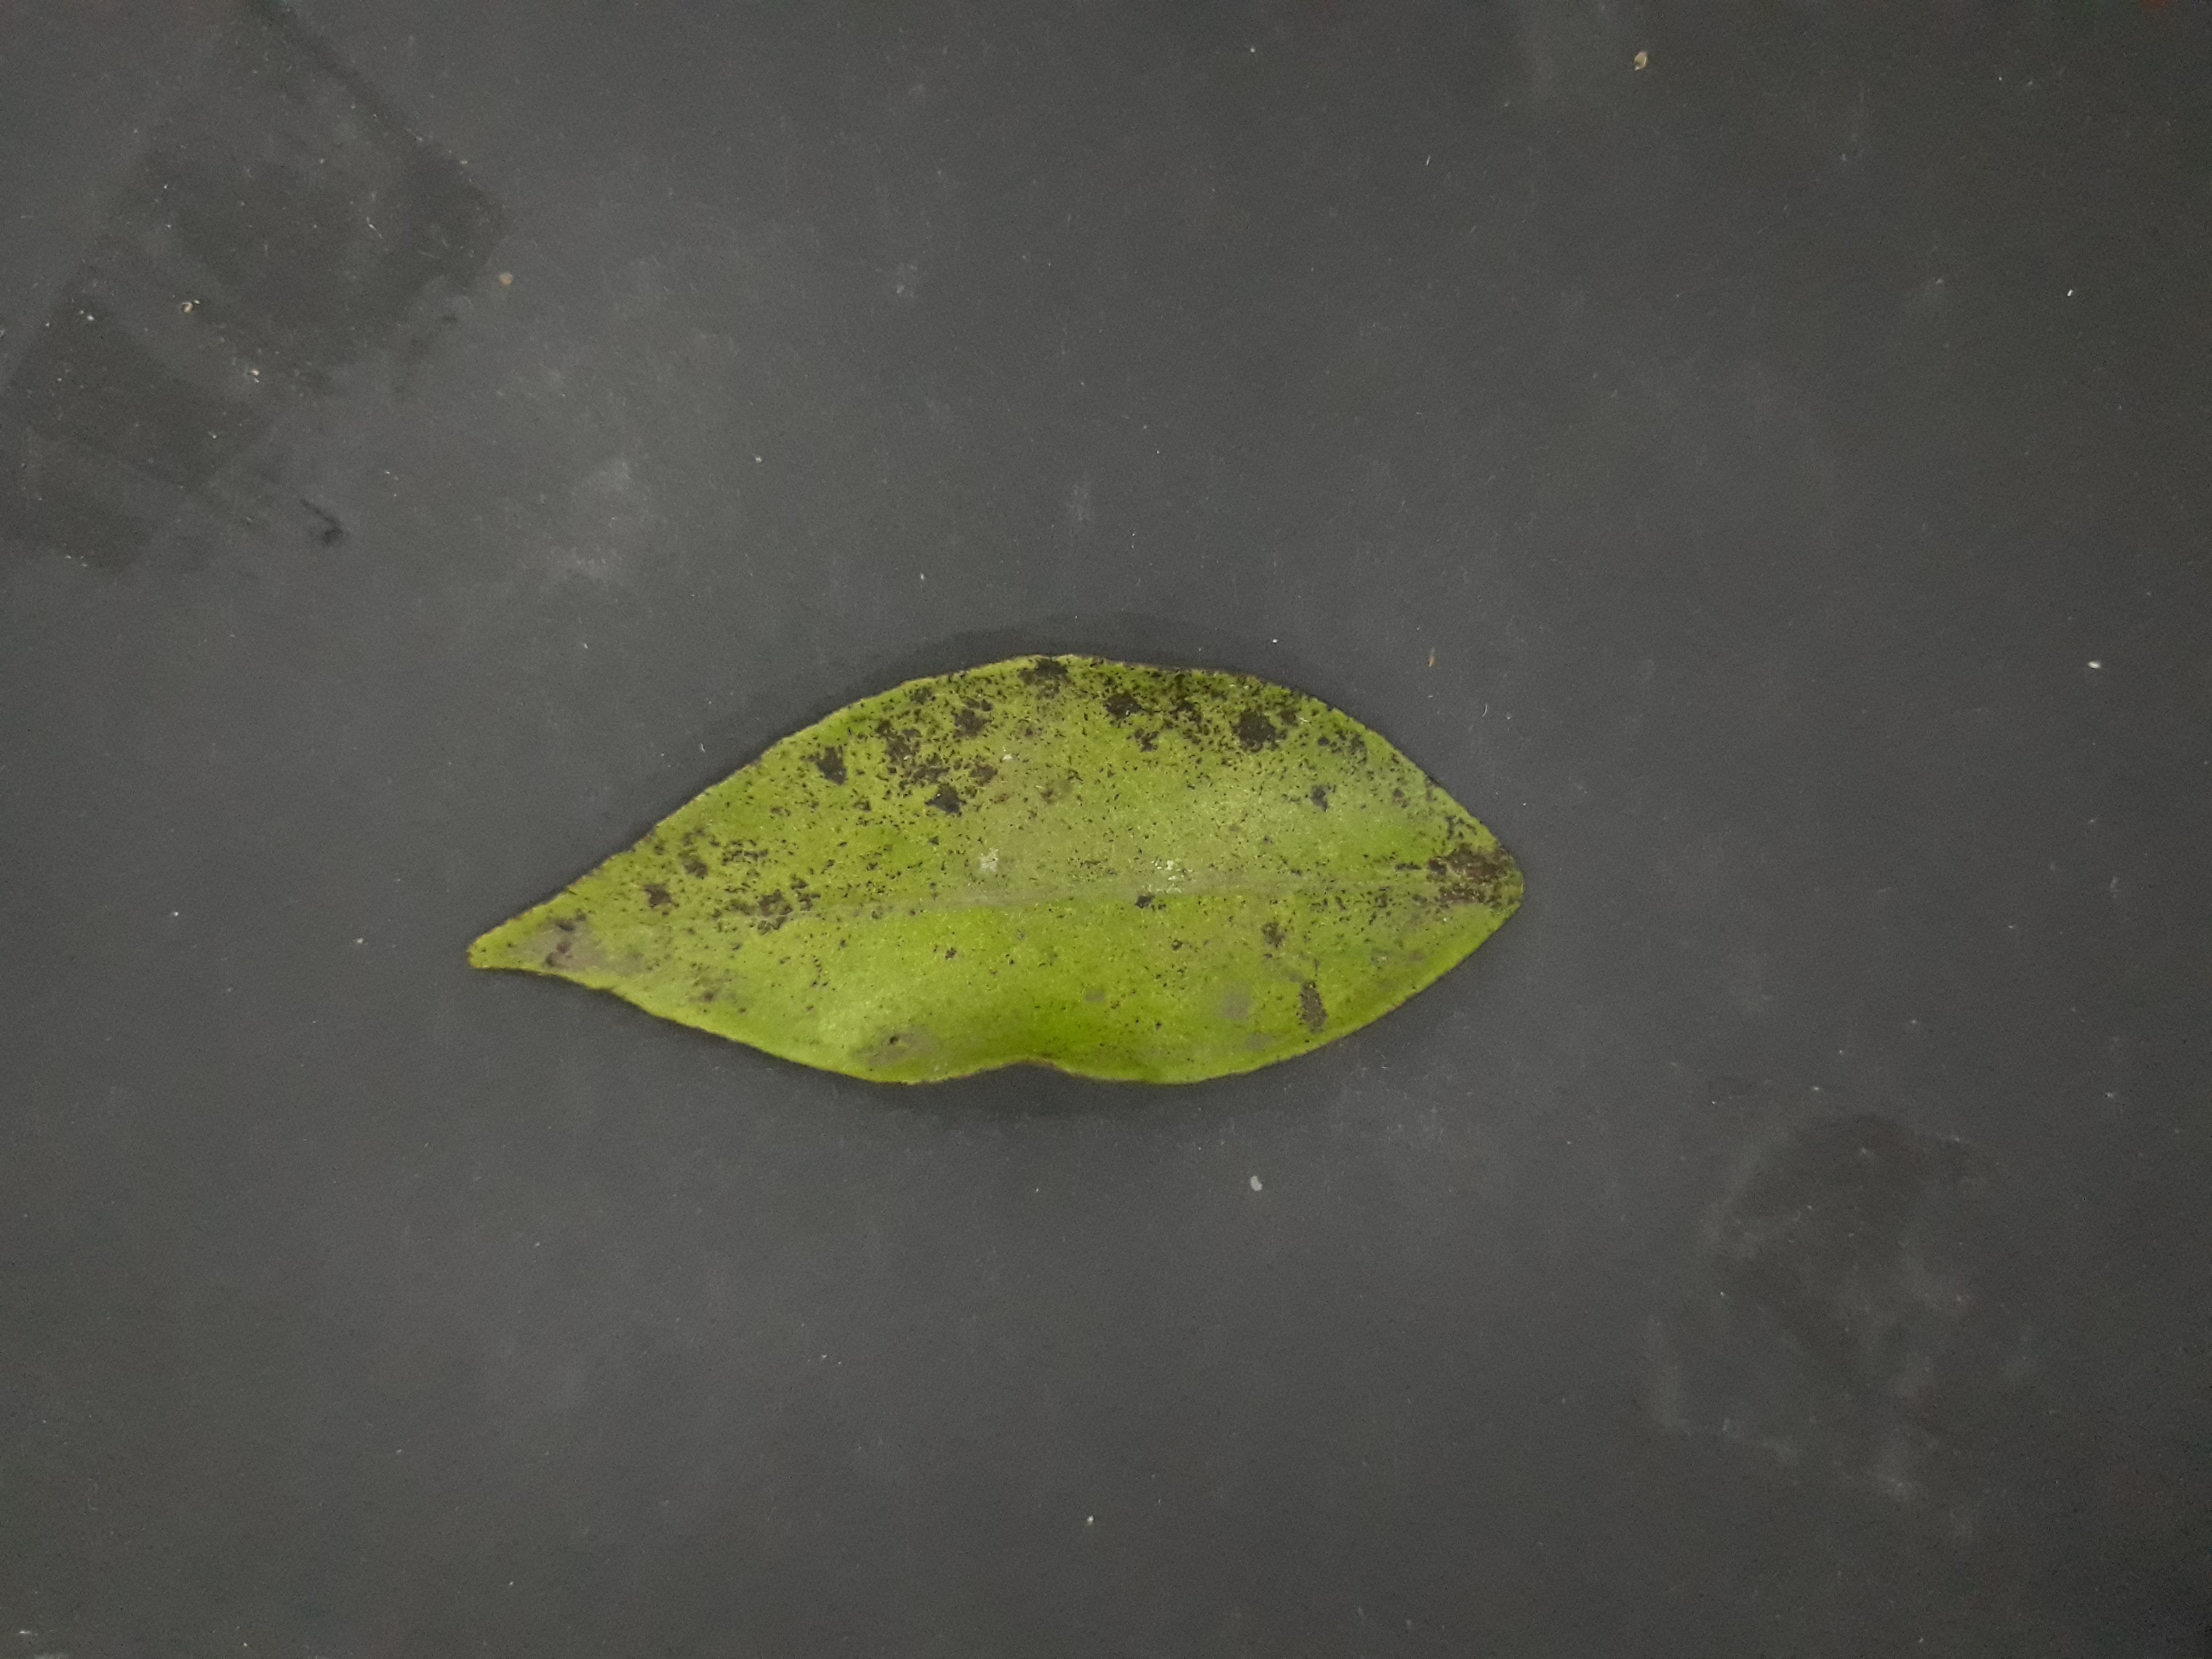
Label: Greasy_spot